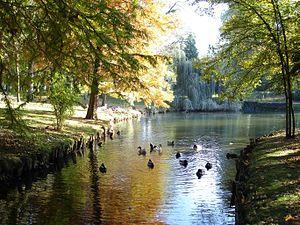
Livry-Gargan est une commune située dans le département de la Seine-Saint-Denis, en région Île-de-France, à environ douze kilomètres au nord-est de Paris. Au dernier recensement de population de 2017, la commune comptait 44 437 habitants. Ses habitants sont appelés les Livryens.